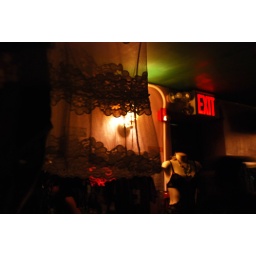
lingerie in shopping lounge with exit sign